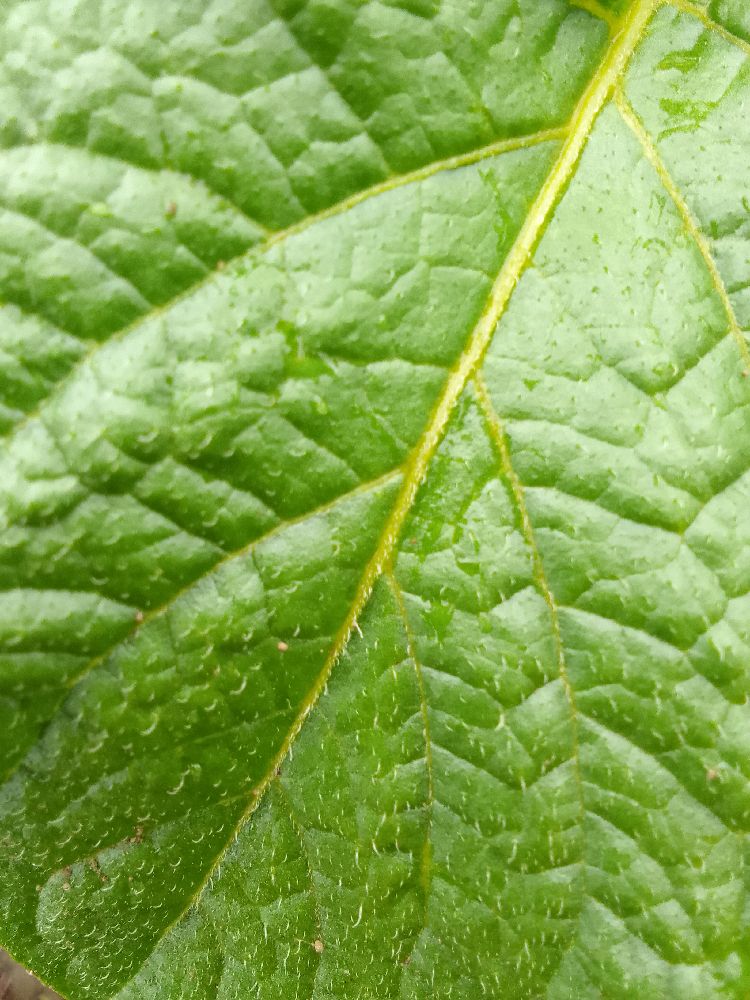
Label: Healthy